Madan Mani Dixit

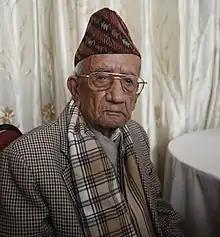

Madan Mani Dixit (17 February 1923 – 15 August 2019) was a Nepalese writer, journalist and novelist. His novel "Madhabi" is considered a classic in Nepali literature. He received the prestigious Madan Puraskar and Sajha Puraskar for the novel.